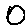
Label: 0